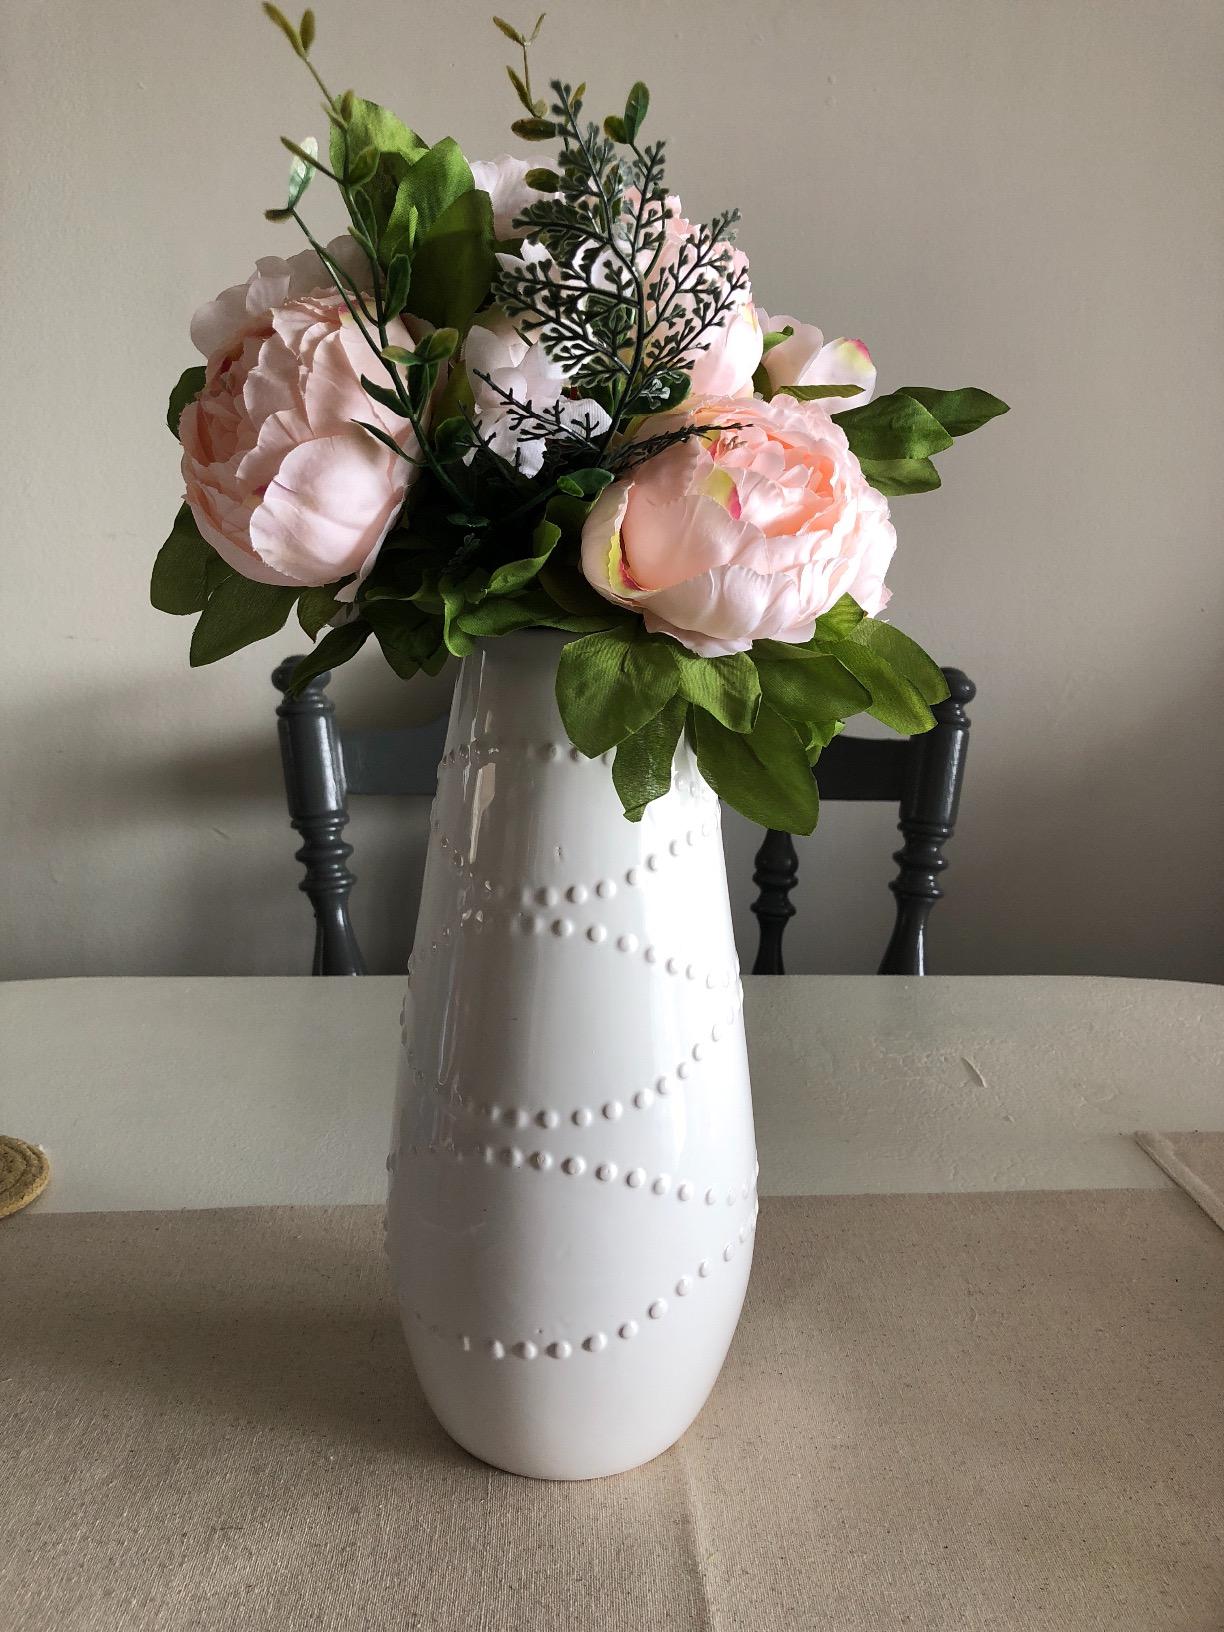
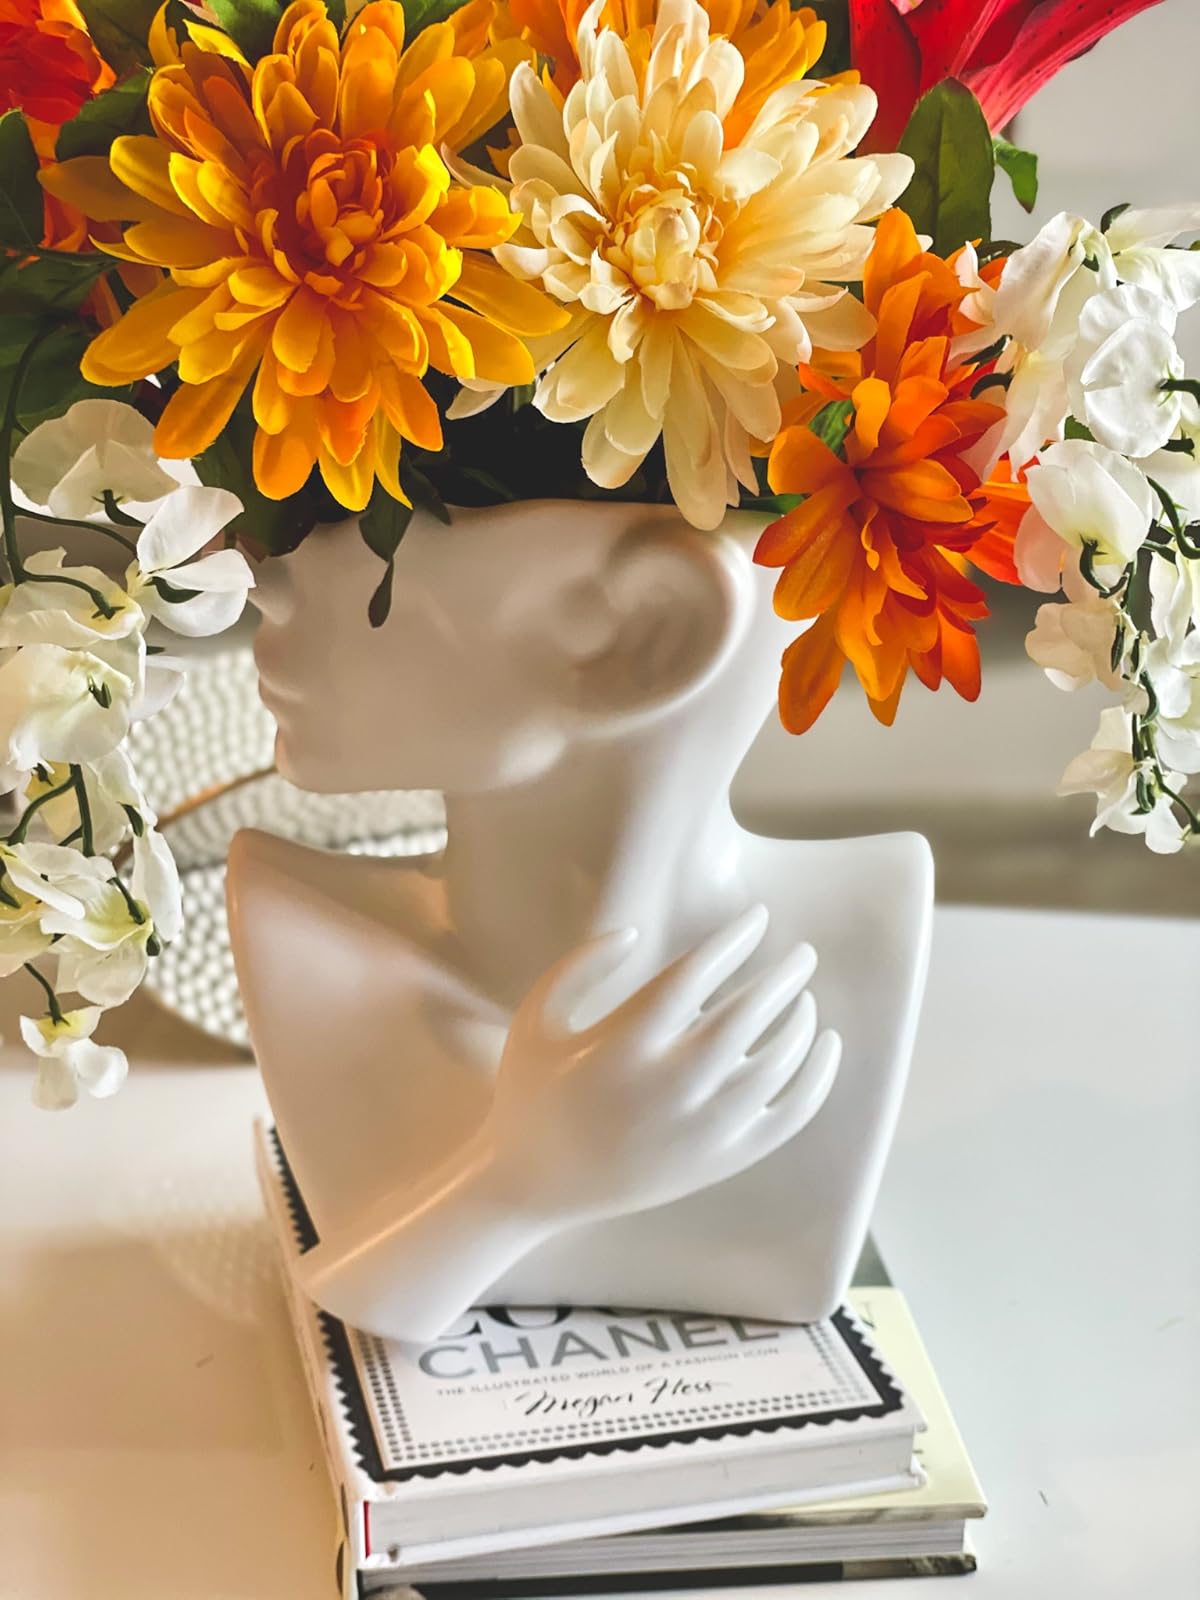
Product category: vase
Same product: no